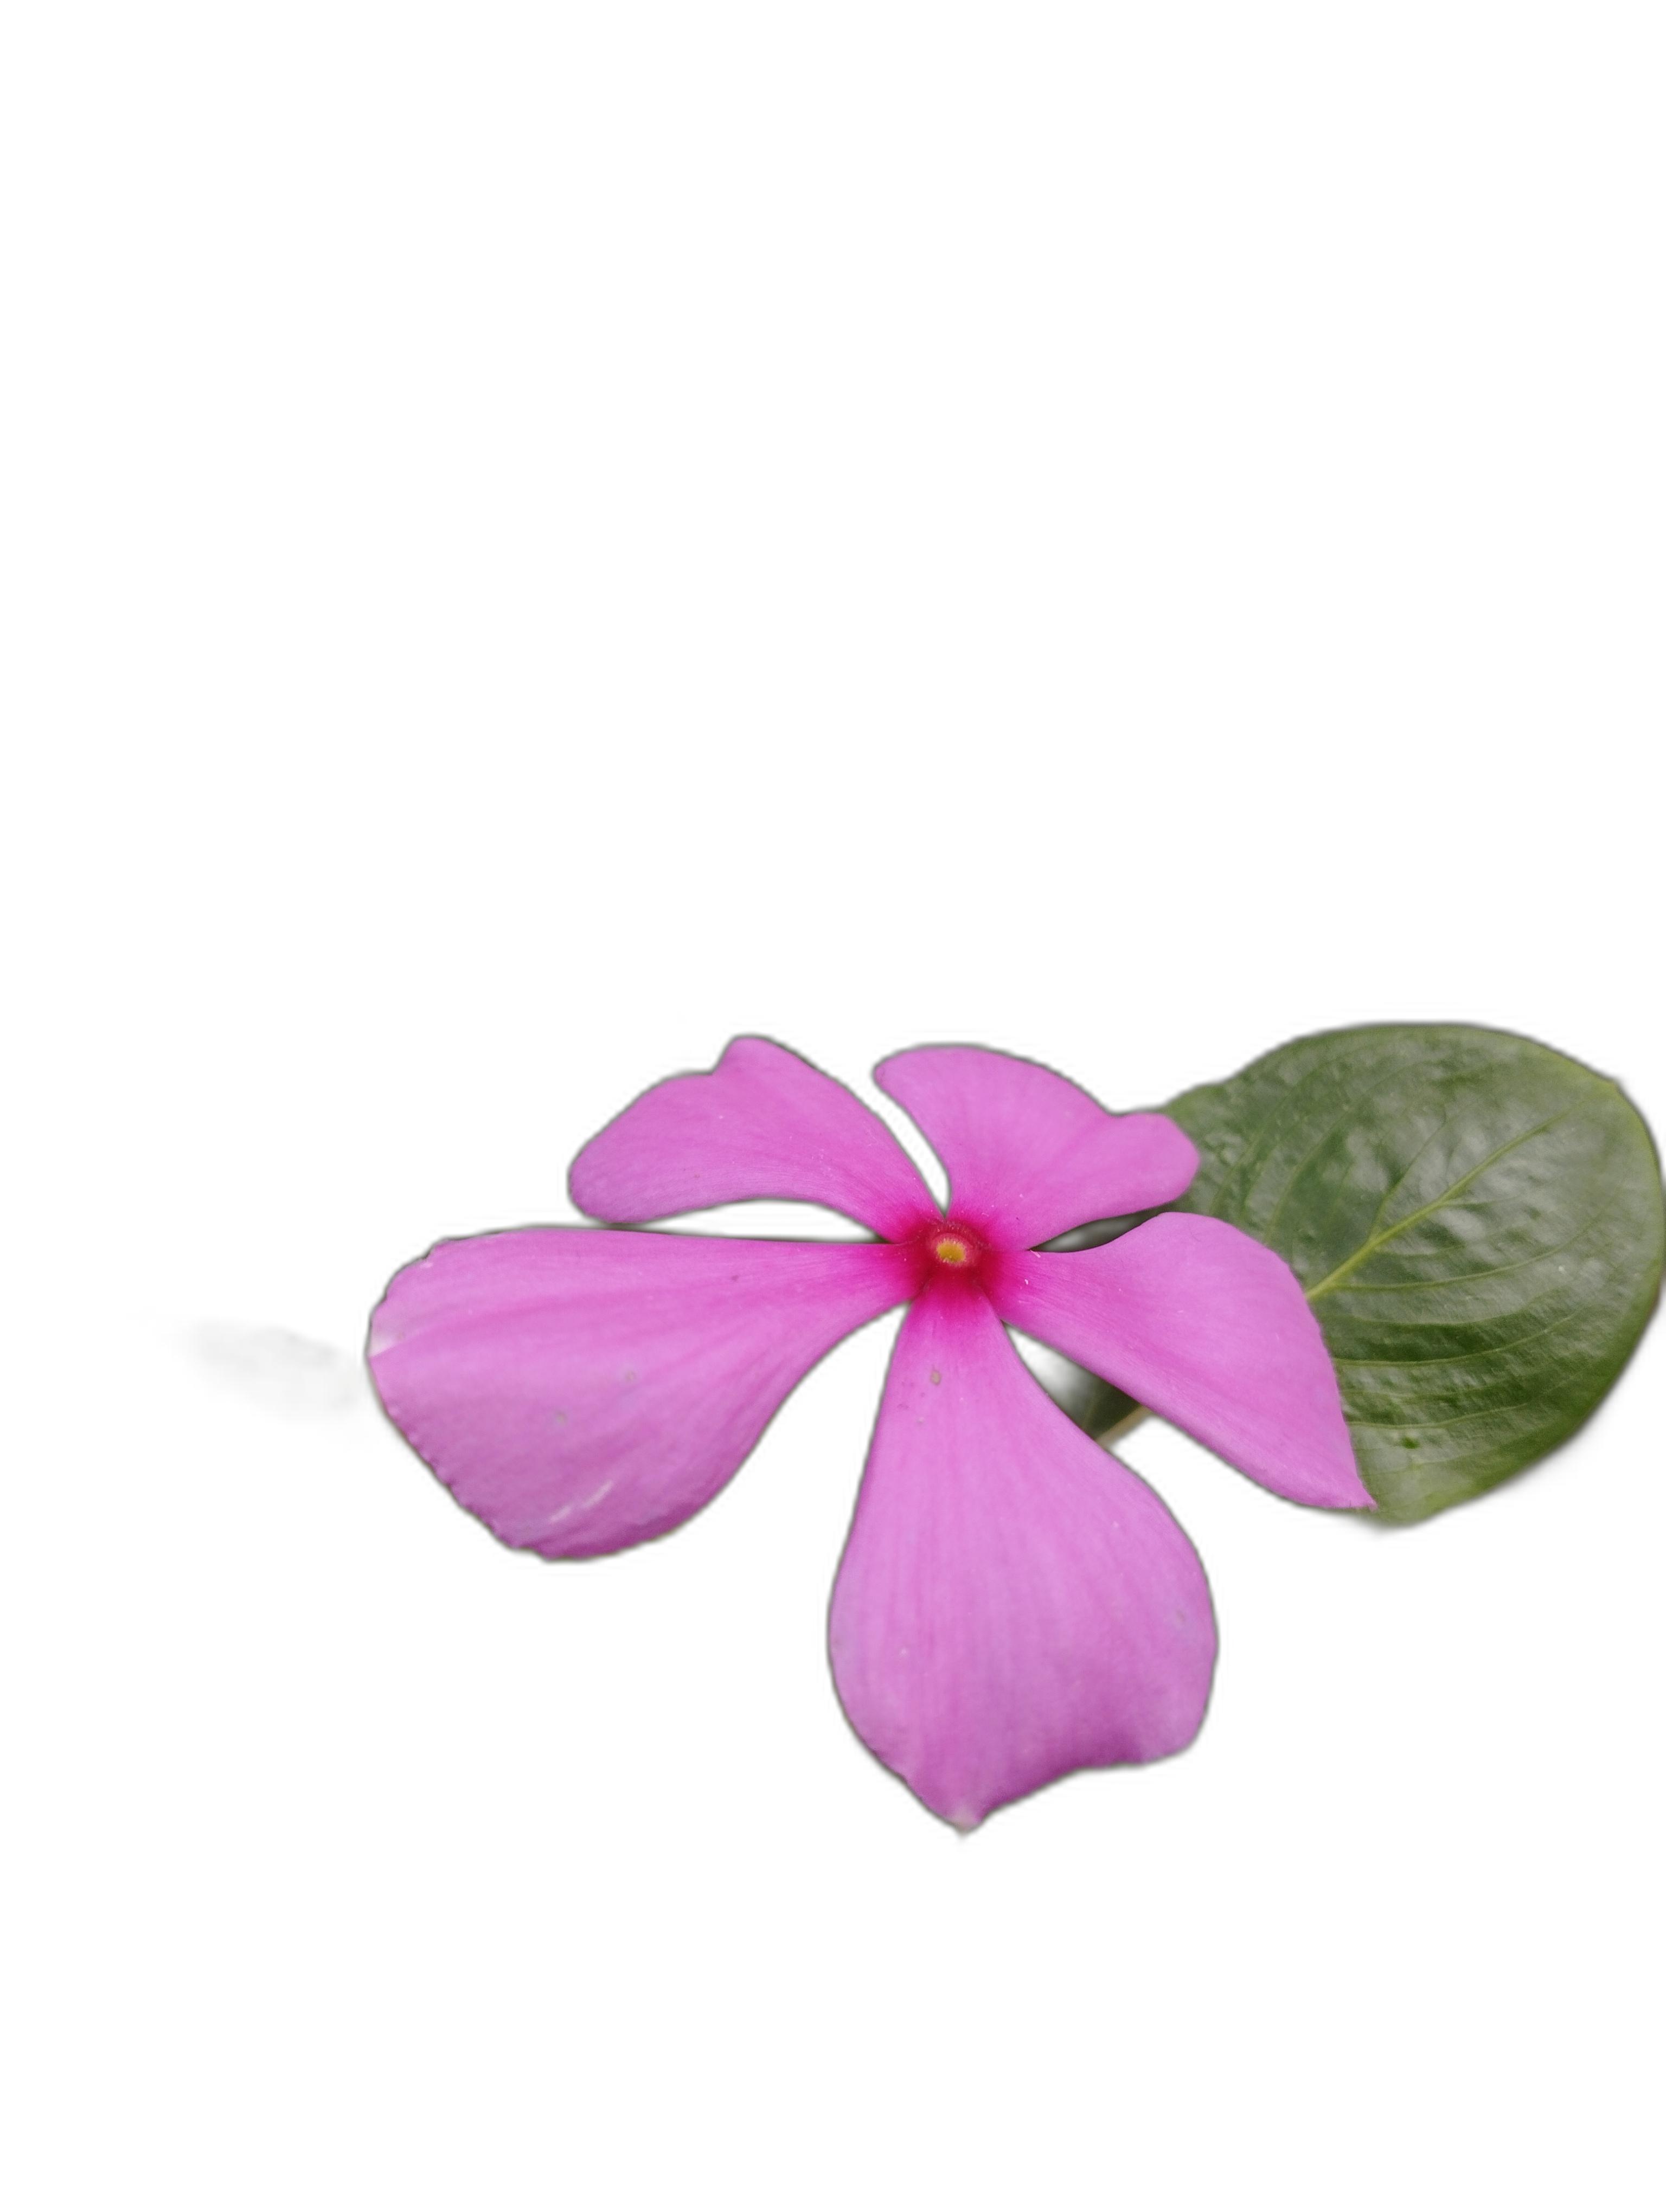
Label: Madagascar periwinkle